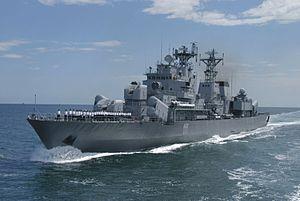
La Marine militaire roumaine est la branche navale des Forces armées roumaines ; elle opère principalement en mer Noire et sur le Danube, et, sporadiquement, ailleurs dans les mers et océans, en relation avec son intégration dans l'OTAN depuis 2004.